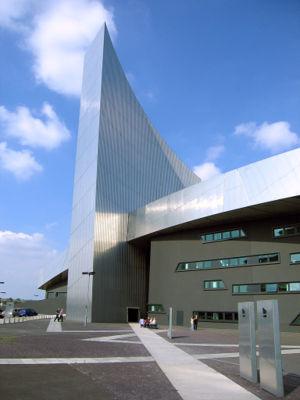
L'Imperial War Museum North ou IWM North est une partie du Musée Impérial de la Guerre situé à Trafford, dans l'agglomération de Manchester, en Angleterre. Ouvert le 5 juillet 2002, il a été conçu par l'architecte Daniel Libeskind et ouvragé pour un coût de 28 millions de livres par Sir Robert McAlpine. Le bâtiment a une géométrie assez complexe, avec des sols et des plafonds inclinés et peu de surfaces se croisant à angle droit, pour créer une désorientation réminiscente de celle causée par la guerre. La tour est connue sous le nom de l'« éclat d'air » et dispose d'une plateforme d'observation à son sommet, accessible par un ascenseur, avec une bonne vue sur le pont piétonnier Lowry et les quais Salford.